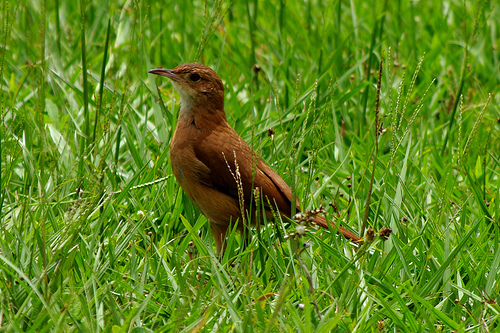
a bird with a slightly hooked, medium length bill, with brown breast, belly, and flank.
this is a brown bird with a white throat and a brown bill
this bird has all red/brown feathers with the exception of the white/gray feathers on its throatcute little brown bird with a white throat and black bill.
a bird with a brown head, the bill is short and pointed, with brown covering the rest of its body.
a light brown all over bird and a curved beak.
this small bronze colored bird has faint white on its neck.
this bird has wings that are brown and has a long billthe bird has a long brown throat and brown belly.
this brown bird has a rounded head and pointed black beak.
Species: Ovenbird